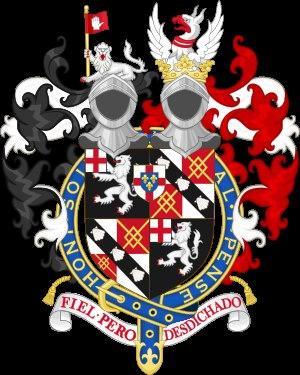
Sir Winston Churchill [ˈwɪnstin ˈtʃɜːtʃɪl], né le 30 novembre 1874 à Woodstock et mort le 24 janvier 1965 à Londres, est un homme d'État britannique. Sa ténacité face au nazisme, son action décisive en tant que Premier ministre du Royaume-Uni durant la Seconde Guerre mondiale, joints à ses talents d'orateur et à ses bons mots, ont fait de lui un des hommes politiques les plus reconnus du XXᵉ siècle. Ne disposant pas d'une fortune personnelle, il tire l'essentiel de ses revenus de sa plume. Ses dons d'écriture seront couronnés à la fin de sa vie par le prix Nobel de littérature. Il est également un peintre estimé.
Winston Churchill reçut de nombreux honneurs et prix tout au long de sa carrière d'homme d'État et d'écrivain.